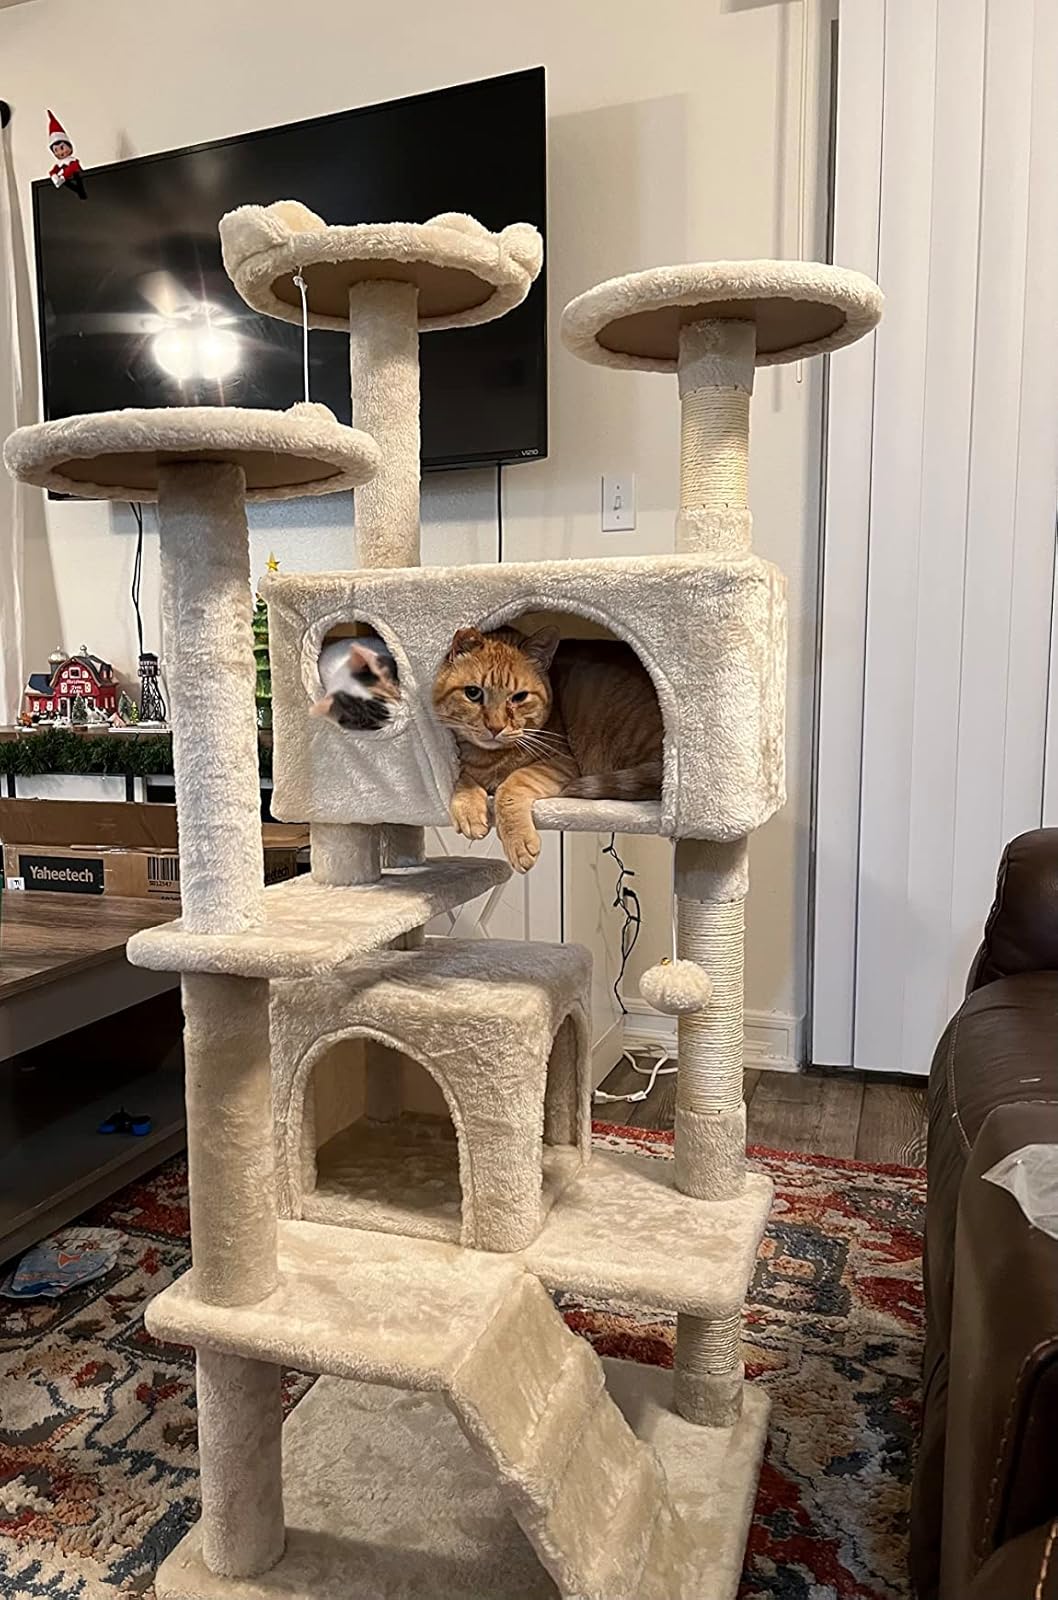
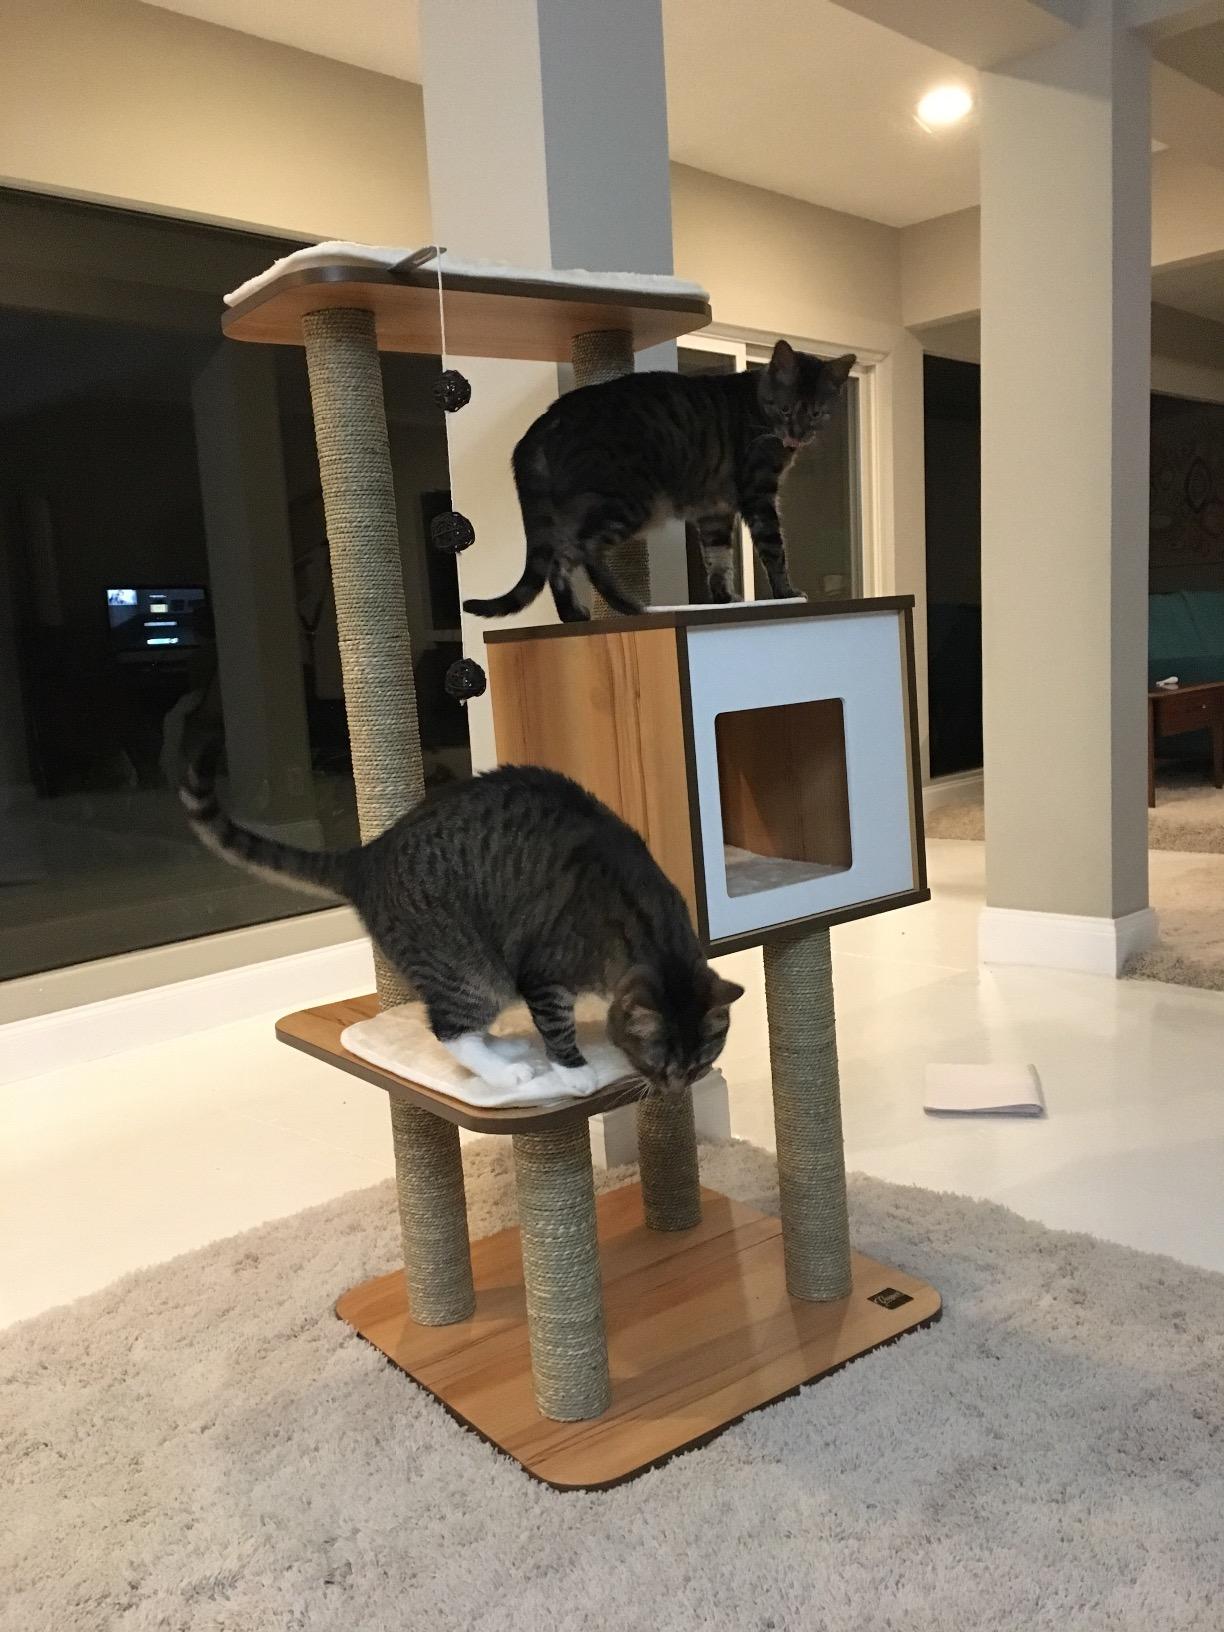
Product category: items_cat tree
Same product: no